History of the Armée de l'Air (1909–1942)

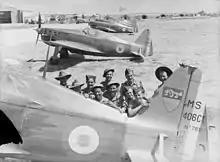
Morane-Saulnier MS.406 fighters

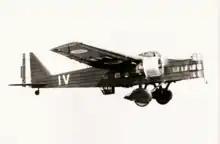
Bloch MB.200 bomber

A re-organisation of the air force took place during September 1939. Prior to the reshuffle, the basic unit structure consisted of two Escadrilles (Squadron) forming a Groupe, extending to multiple Groupes (normally two or more), forming an Escadre. Following the re-organisation an 'Escadre' became a 'Groupement' Groupement de Bombardement No.6 formed a part of the bomber contingent of Zone D'Opérations Aériennes Nord or "ZOAN" [lit. trans. 'Air Operations North']. ZOAN was one of four geographically distinct areas of command. The others, comprising; Zone D'Opérations Aériennes Sud "ZOAS", Zone D'Opérations Aériennes Est "ZOAE" and Zone D'Opérations Aériennes Alps "ZOAA", were responsible for the Southern, Eastern and Alpine regions of the French mainland respectively. The national divisions these areas represented were drawn up to correspond to the boundaries of defence responsibility for French army groups. Zone D'Opérations Aériennes Nord was responsible for the air cover and protection of the most Northern regions of France. Two units of bomber squadrons fell within the command of Groupement de Bombardement No.6; Groupe de Bombardement I/12 and Groupe de Bombardement II/12. The Officer Commanding Groupement de Bombardement No.6 was Colonel Lefort. Headquarters were at Soissons in the Picardy Region of north-east France. The existence of the entire revised "Armée de L’Air" organisational structure was short-lived.